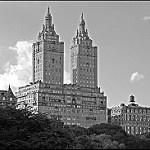
Label: B & W